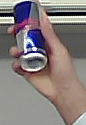
Product: redbull_energydrink